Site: brandenburg
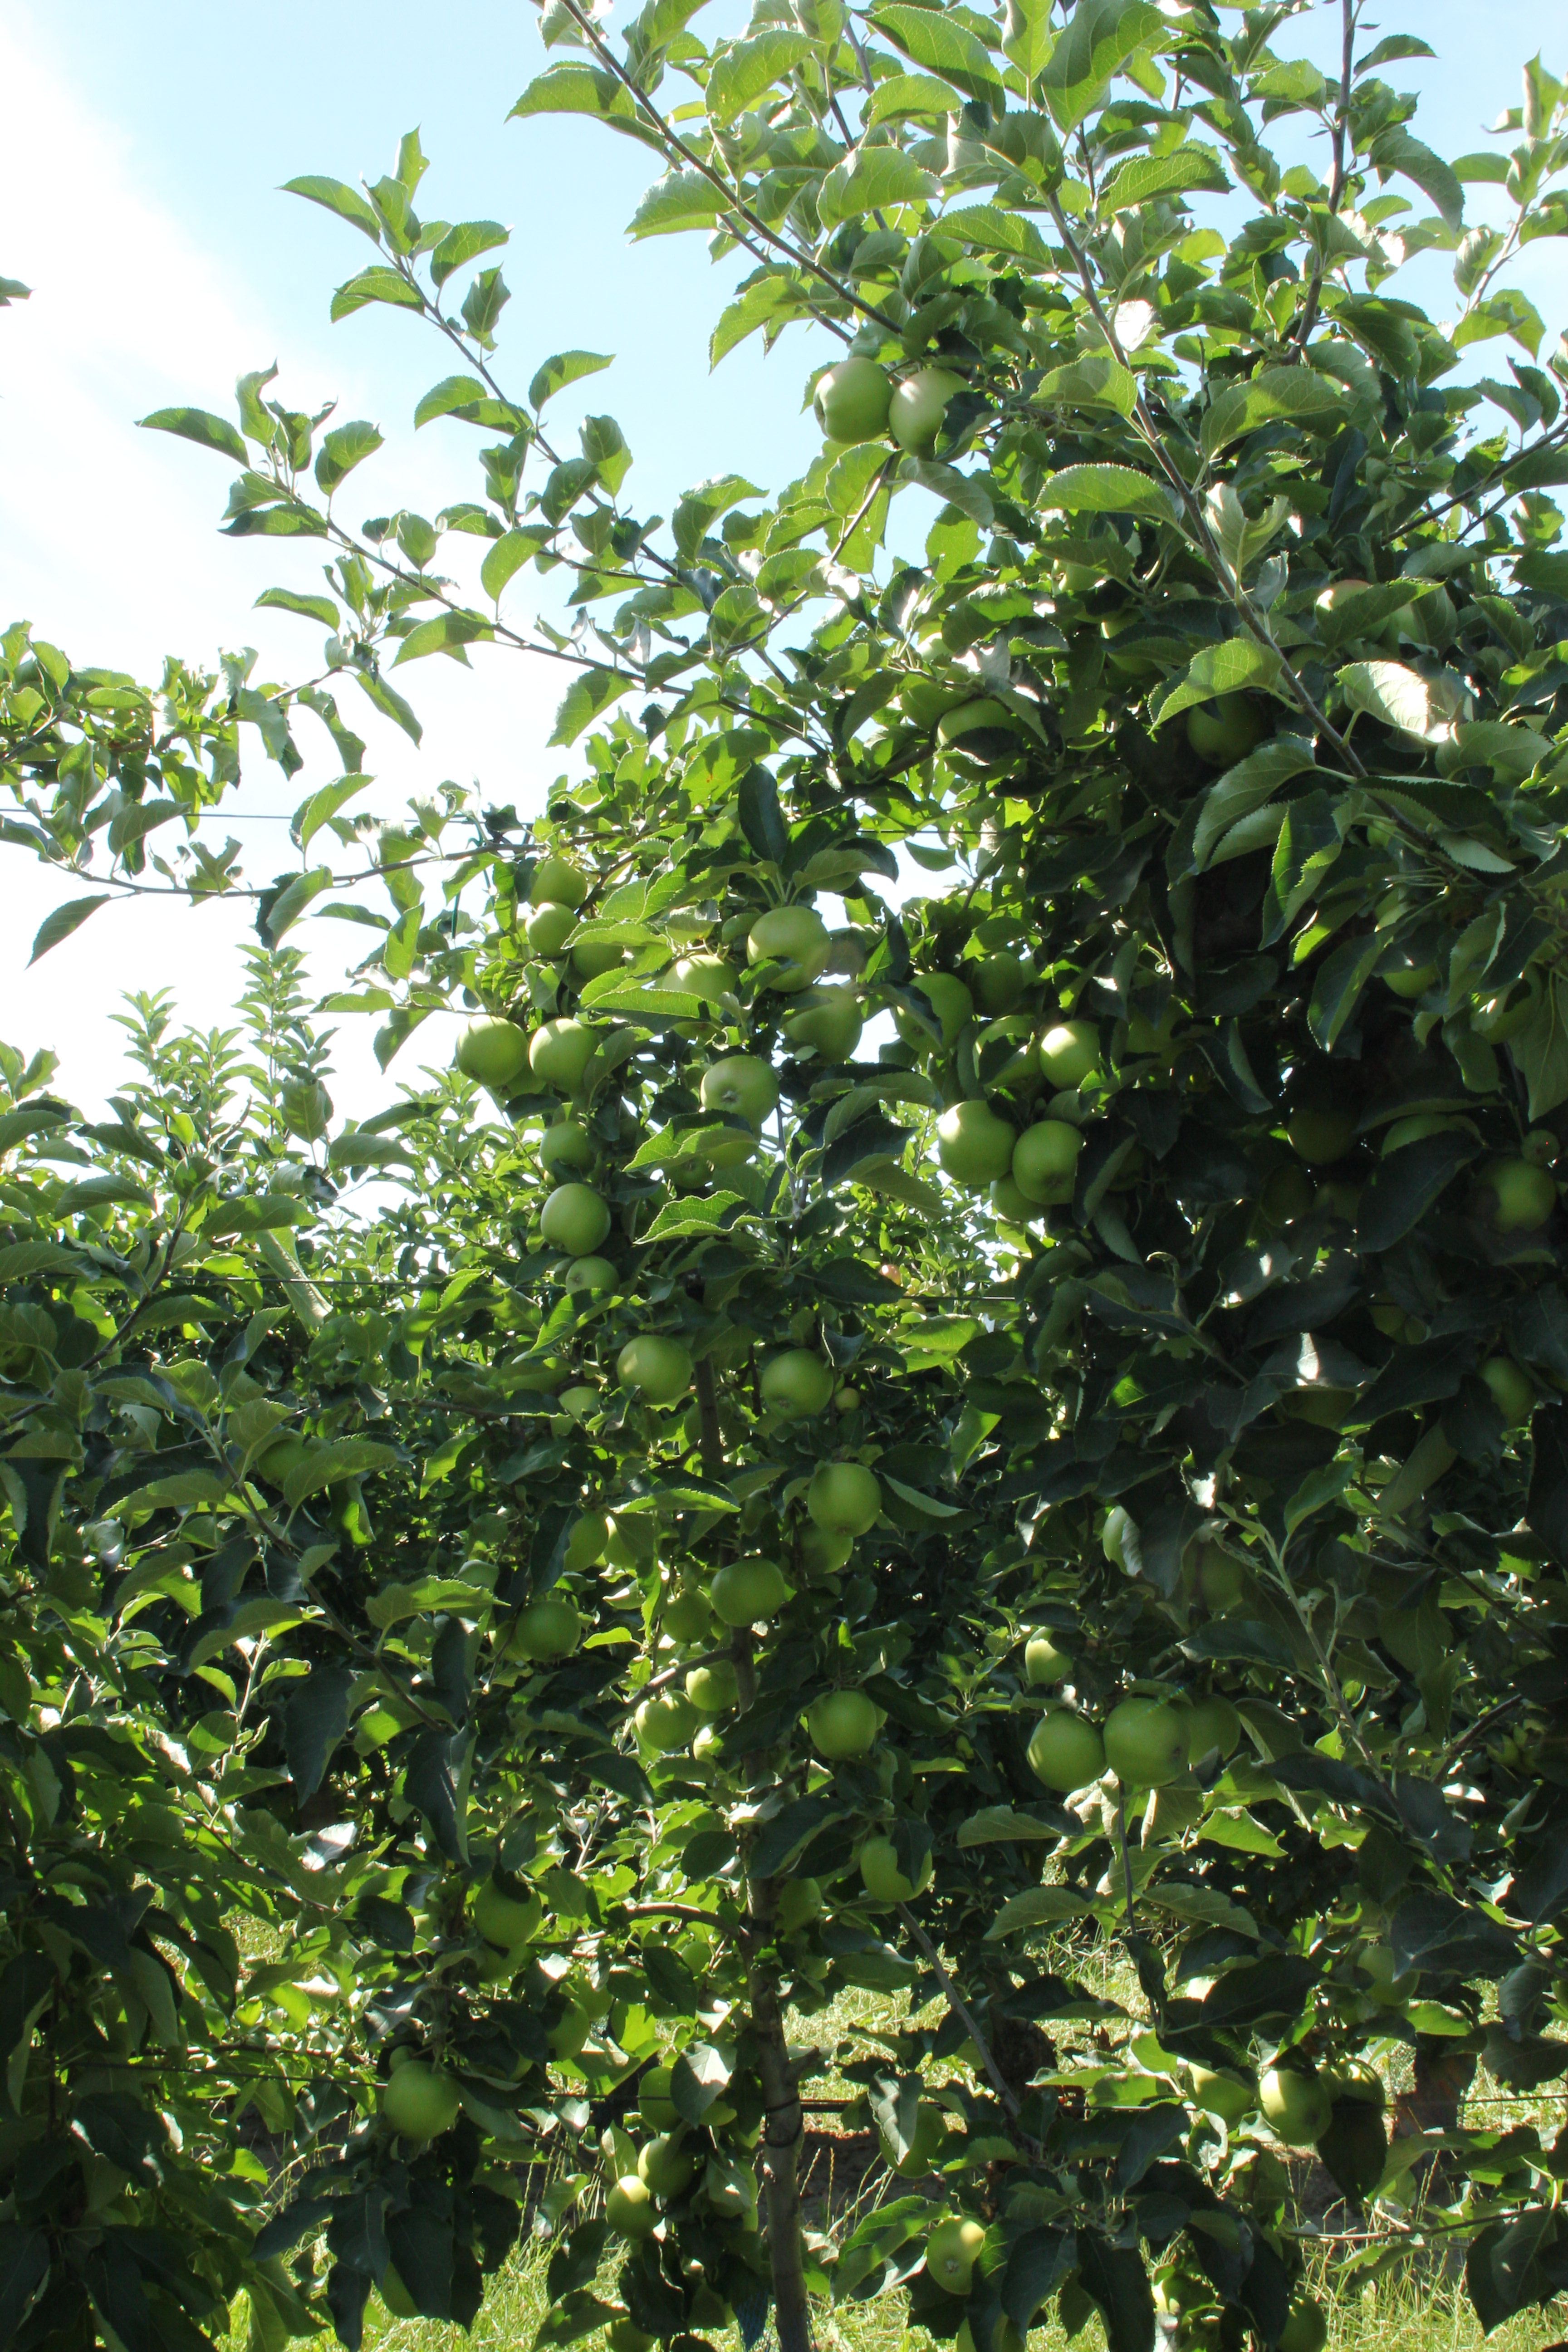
Growth stage (BBCH 77): Development of fruit